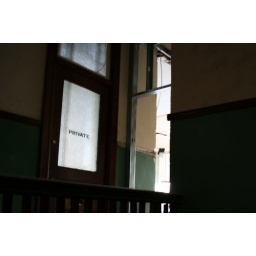
Private door circa 1950 in abandoned floor